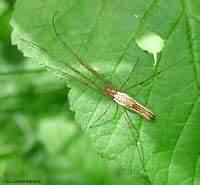
spider